A. E. Larson Building

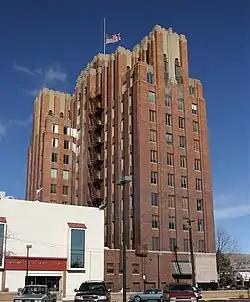

The A.E. Larson Building is a prominent Art Deco office building in Yakima, Washington, built in 1931. When it was built the eleven-story brick structure was by far the tallest building in Yakima, an otherwise low-lying town, and remains the tallest building in Yakima to this day. It was built by entrepreneur Adelbert E. Larson and designed by local architect John W. Maloney.